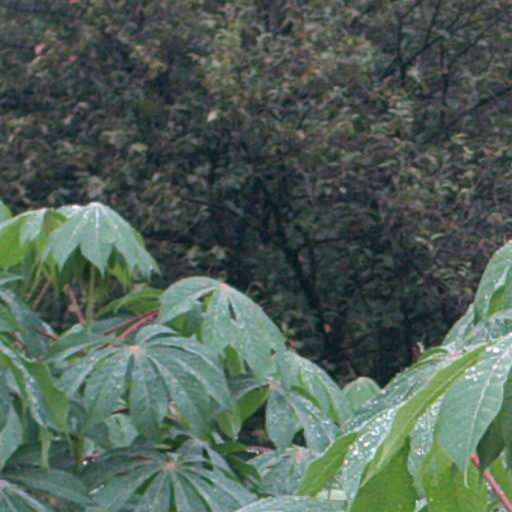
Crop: cassava